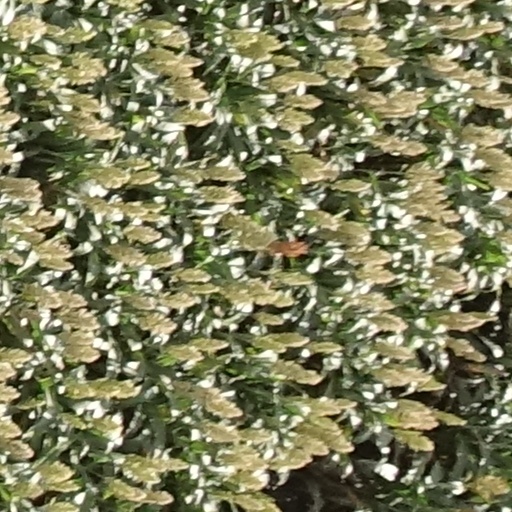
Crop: sorghum